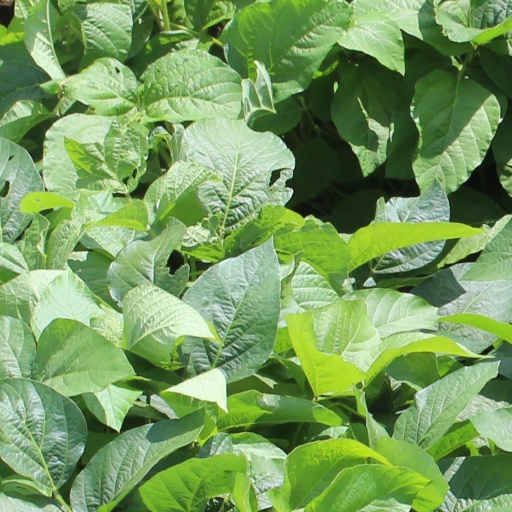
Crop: soybean